Vidiians

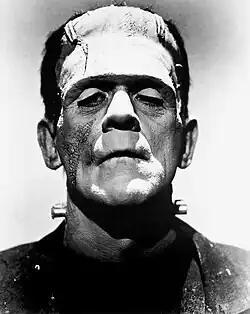
A black-and-white image of Frankenstein's monster

Prior to the announcement of a new "Star Trek" incarnation, "Star Trek: Voyager" co-creators Rick Berman, Michael Piller, and Jeri Taylor conceived of the basic concepts and characters during secret developmental meetings. Taylor, Piller, and producer Brannon Braga developed the premise behind the Phage and the Vidiians' motives for harvesting organs from discussing ideas that fulfilled the following questions: "Who's interesting? What's interesting? What's an agenda we find interesting?" According to Taylor, the Vidiians were first imagined from an "idea of a culture that was dying of an incurable virus that would go to any lengths to make themselves and their species stay alive".